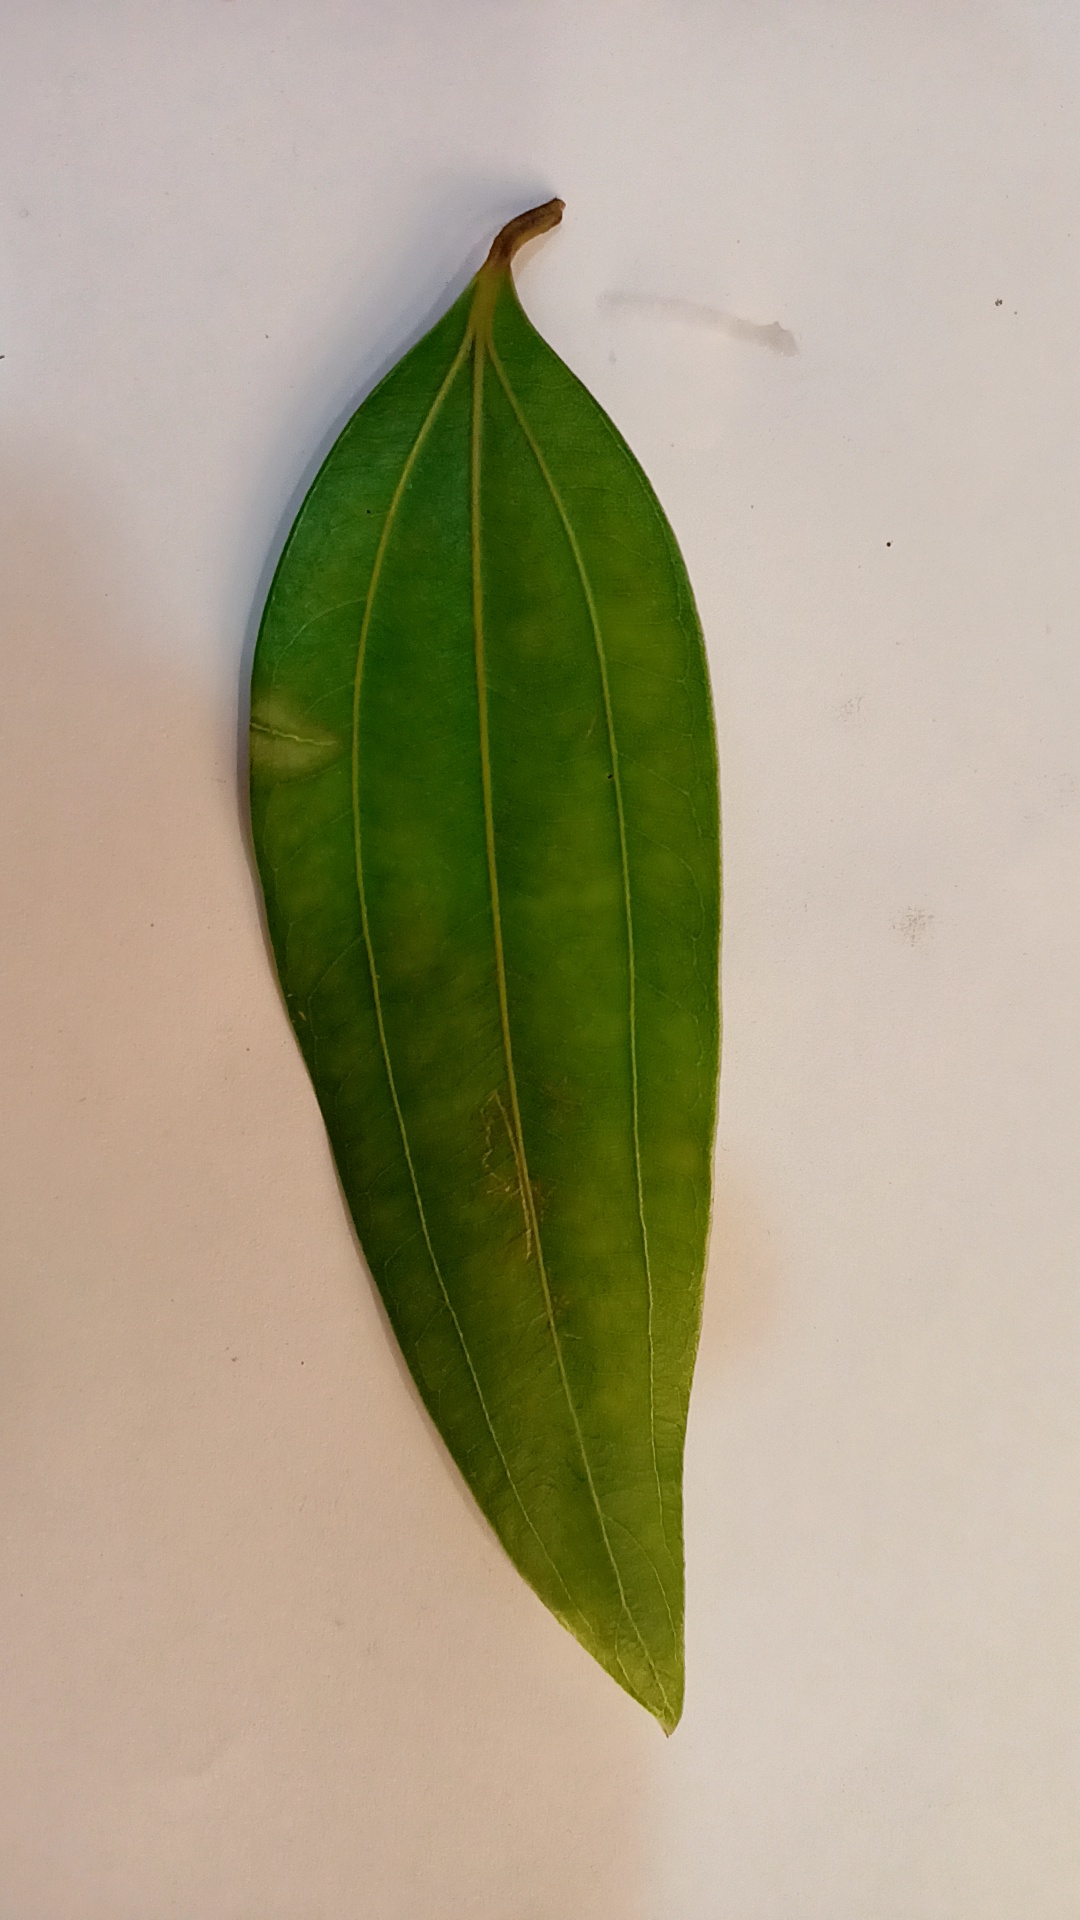
Label: Healthy